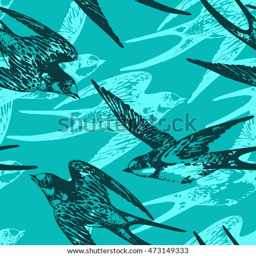
vector hand drawn swallow birds seamless pattern design .